Parasitoid

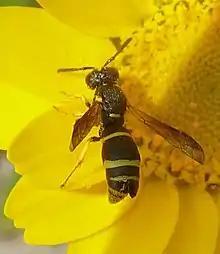
The head of a sessile female strepsipteran protruding (lower right) from the abdomen of its wasp host; the male (not shown) has wings

The true flies (Diptera) include several families of parasitoids, the largest of which is the Tachinidae (some 9,200 species), followed by the Bombyliidae (some 4,500 species), along with the Pipunculidae and the Conopidae, which includes parasitoidal genera such as "Stylogaster". Other families of flies include some protelean species. Some Phoridae are parasitoids of ants. Some flesh flies are parasitoids: for instance "Emblemasoma auditrix" is parasitoidal on cicadas, locating its host by sound.